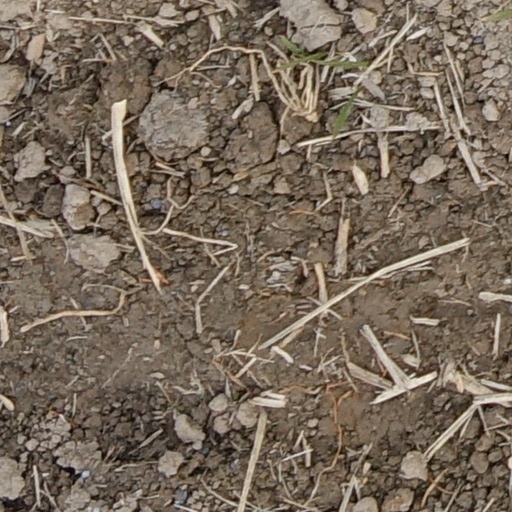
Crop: wheat